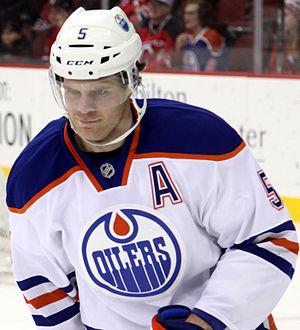
Mark Fayne est un joueur professionnel américain de hockey sur glace. Il évolue au poste de défenseur.